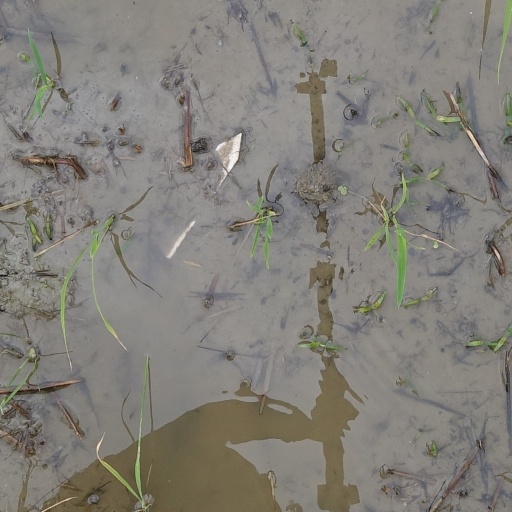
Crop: rice